Answer in natural language. Which object is closer to brown square dining table, brown wooden bat or gray colour chair  shape square? Choose between the following options: gray colour chair  shape square or brown wooden bat
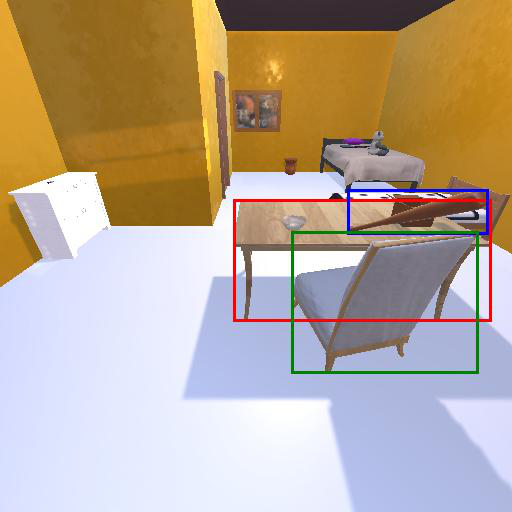
<answer>gray colour chair  shape square</answer>